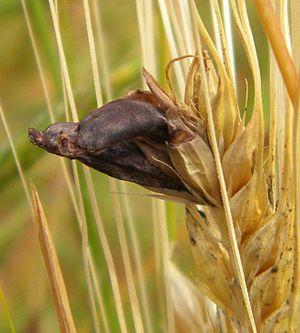
Ergot sur orge (Bretenière)